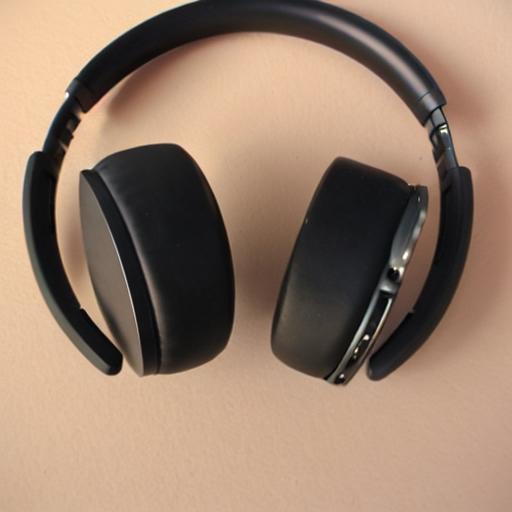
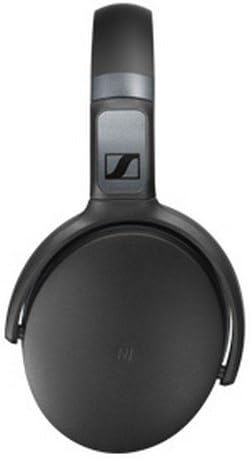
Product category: headphones
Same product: no